Rowan College of South Jersey

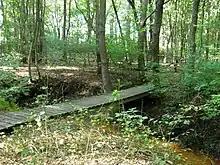
RCGC's trail

RCGC's Gloucester campus of about has twelve buildings as of February 2012; all are accessible by wheelchair. A University Center building is under construction. It is planned to use it from the fall of 2012 for RCGC classes in the daytime and dual enrollment undergraduate and graduate classes at night. Other buildings include Scott Hall, the Eugene J. McCaffrey, Sr. College Center, the Library, and the Early Childhood Education Center, which offers daycare services for children aged to students, faculty, staff, alumni, and Gloucester County residents. The entire campus is non-smoking except for specifically designated areas.